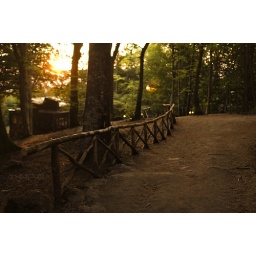
beech forest near Vico lake